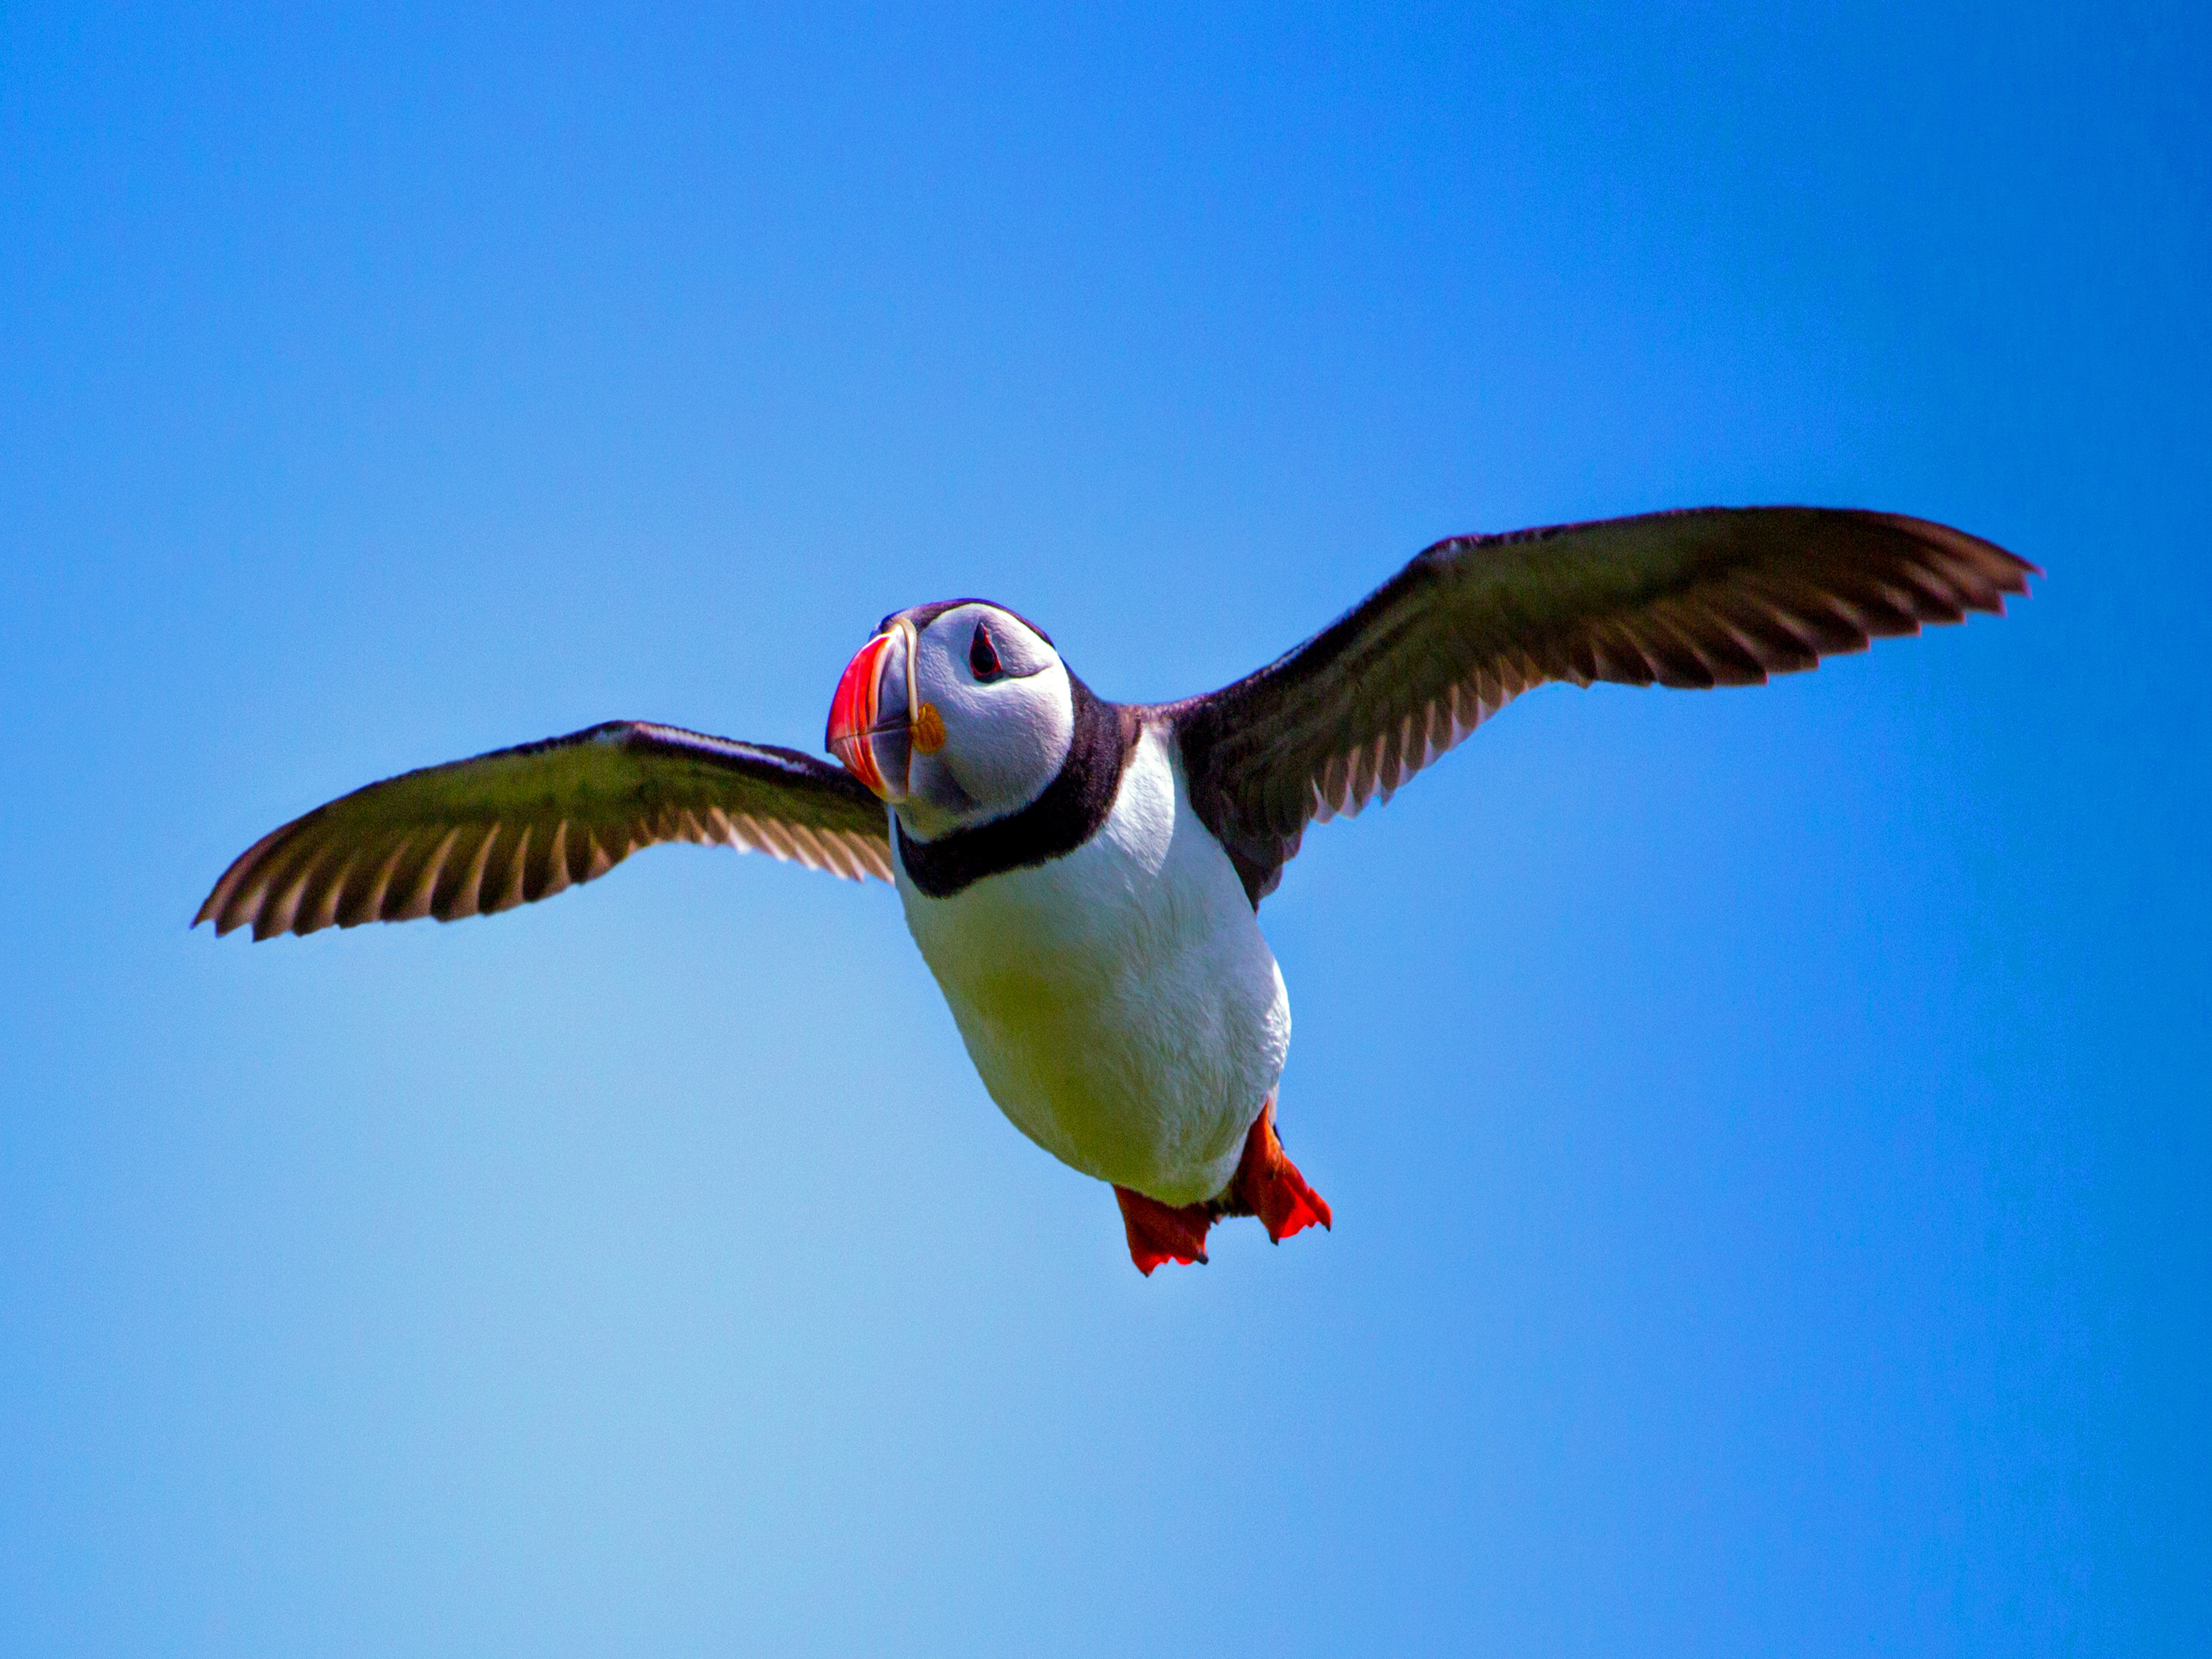
nature, bird, wing, sky, seabird, flying, wildlife, beak, flight, puffin, vertebrate, charadriiformes, bird flying, farne islands